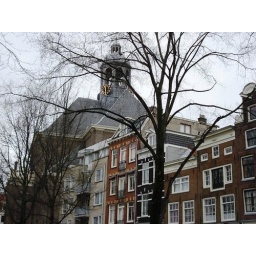
My apartment is at the penthouse/attic/5th floor of the red brick building in the middle, see Oosterkerk at the background